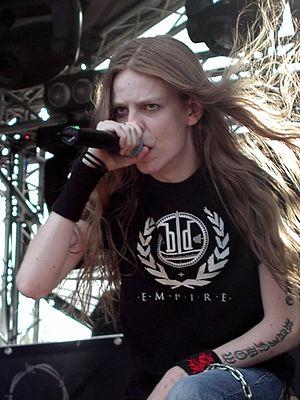
Ari Koivunen est un chanteur de heavy-metal finlandais qui a remporté la version finlandais de l'émission Idols en 2007. Avant de gagner ce concours, il a également été champion de Finlande de karaoké en 2005 et 3ᵉ mondial. Son premier album Fuel For The Fire est sorti le 30 mai 2007, précédé du single Hear My Call. Il rentre dans les records finlandais avec plus de 10 000 albums vendus la première semaine. Il est certifié disque de platine en Finlande en juin 2007. Des personnalités de la scène metal telles que Timo Tolkki, Tony Kakko, et Marco Hietala, ont participé à la création de certains titres.